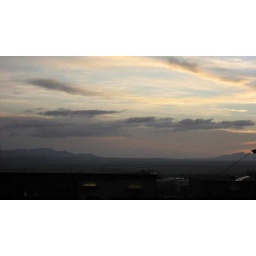
Skyline shot from a bar overlooking the Jardin... (Those are mountains in the distance)